Florence Foster Jenkins (film)

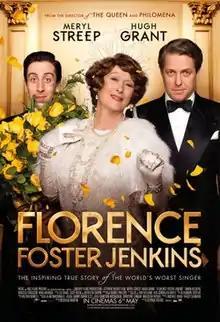
Theatrical release poster

Florence Foster Jenkins is a 2016 biographical comedy-drama film directed by Stephen Frears and written by Nicholas Martin and Julia Kogan. It stars Meryl Streep as Florence Foster Jenkins, a New York heiress known for her generosity and poor singing. Hugh Grant plays her manager and long-time companion, St. Clair Bayfield. Other cast members include Simon Helberg, Rebecca Ferguson, and Nina Arianda.